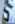
Number: 5